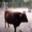
Label: cattle